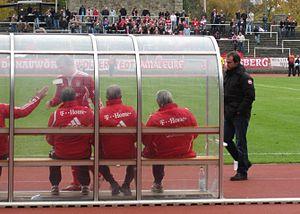
Le Fußball-Club Bayern München e.V., couramment abrégé en FC Bayern München ou FC Bayern et partiellement francisé en FC Bayern Munich, Bayern Munich ou Bayern de Munich, est un club omnisports allemand fondé le 27 février 1900 et basé à Munich, en Bavière. Le club est connu par sa section football, externalisé en 2001 en FC Bayern München AG. Son équipe masculine joue depuis 1965 en Bundesliga et est surnommée Rekordmeister, étant l'un des clubs les plus titrés d'Allemagne et d'Europe.